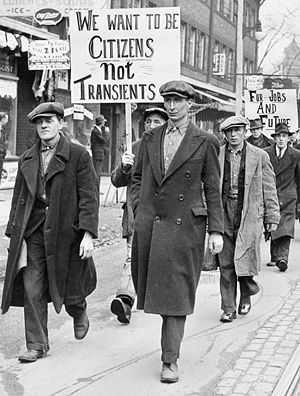
Sixpence (hovedbeklædning) / Navnet
Sixpence blev ofte benyttet af arbejdere til fritidsbrug i Nordamerika og Europa i første halvdel af 1900-tallet. Billedet viser demonstrerende arbejdsløse arbejdere i Toronto i Canada på 1930'erne.
En sixpence er i Danmark en flad, blød kasket, som ofte syet i tweed. Den blev oprindeligt anvendt af mænd til frilufts- og arbejdsliv i 1900-tallet.